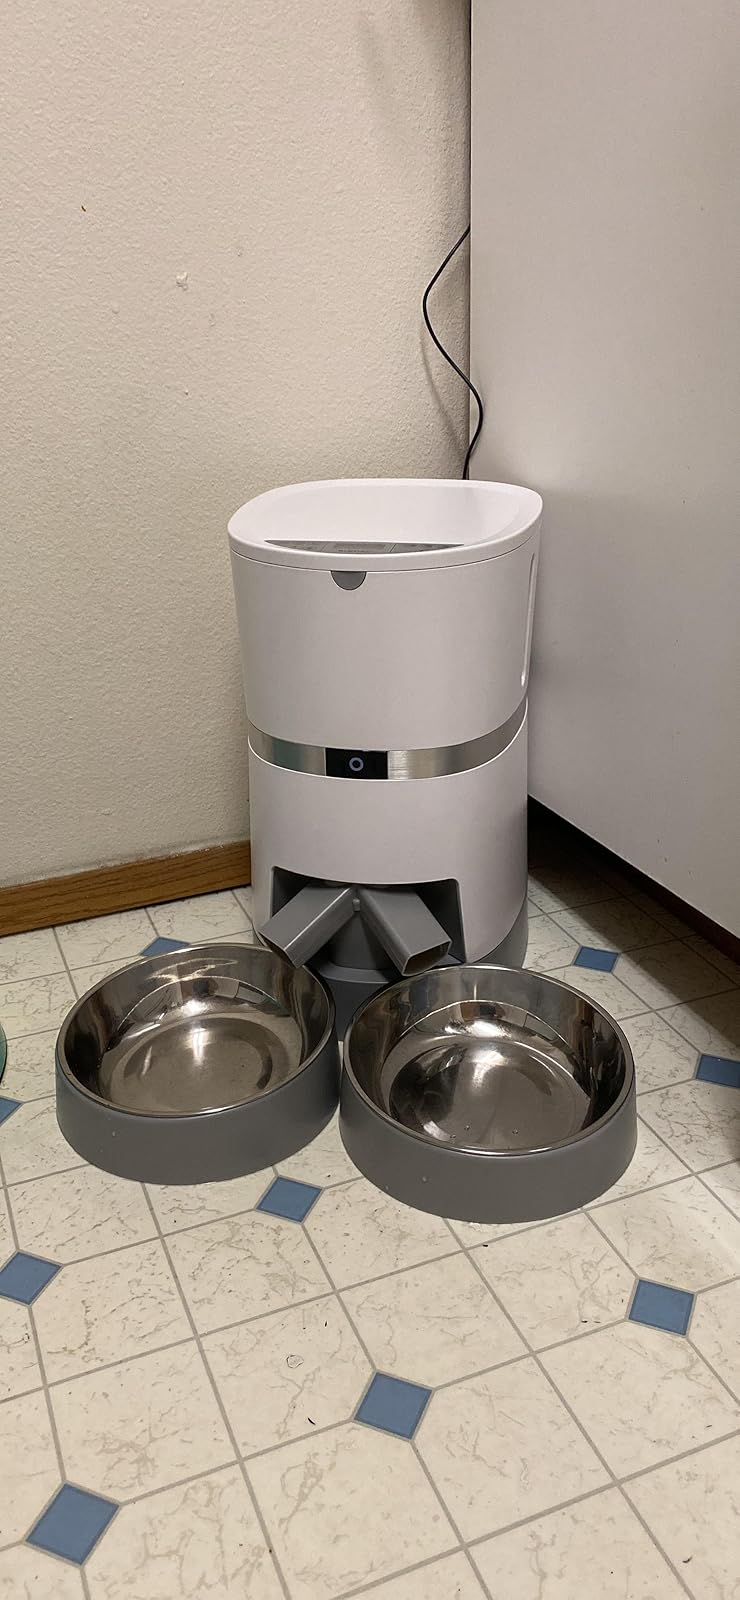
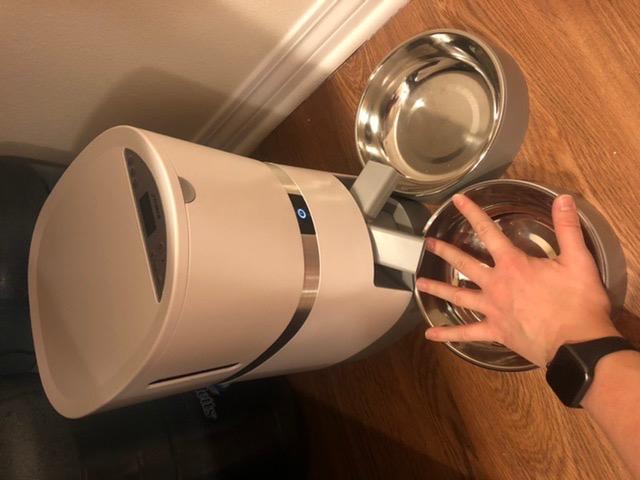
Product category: items_feeder
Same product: yes